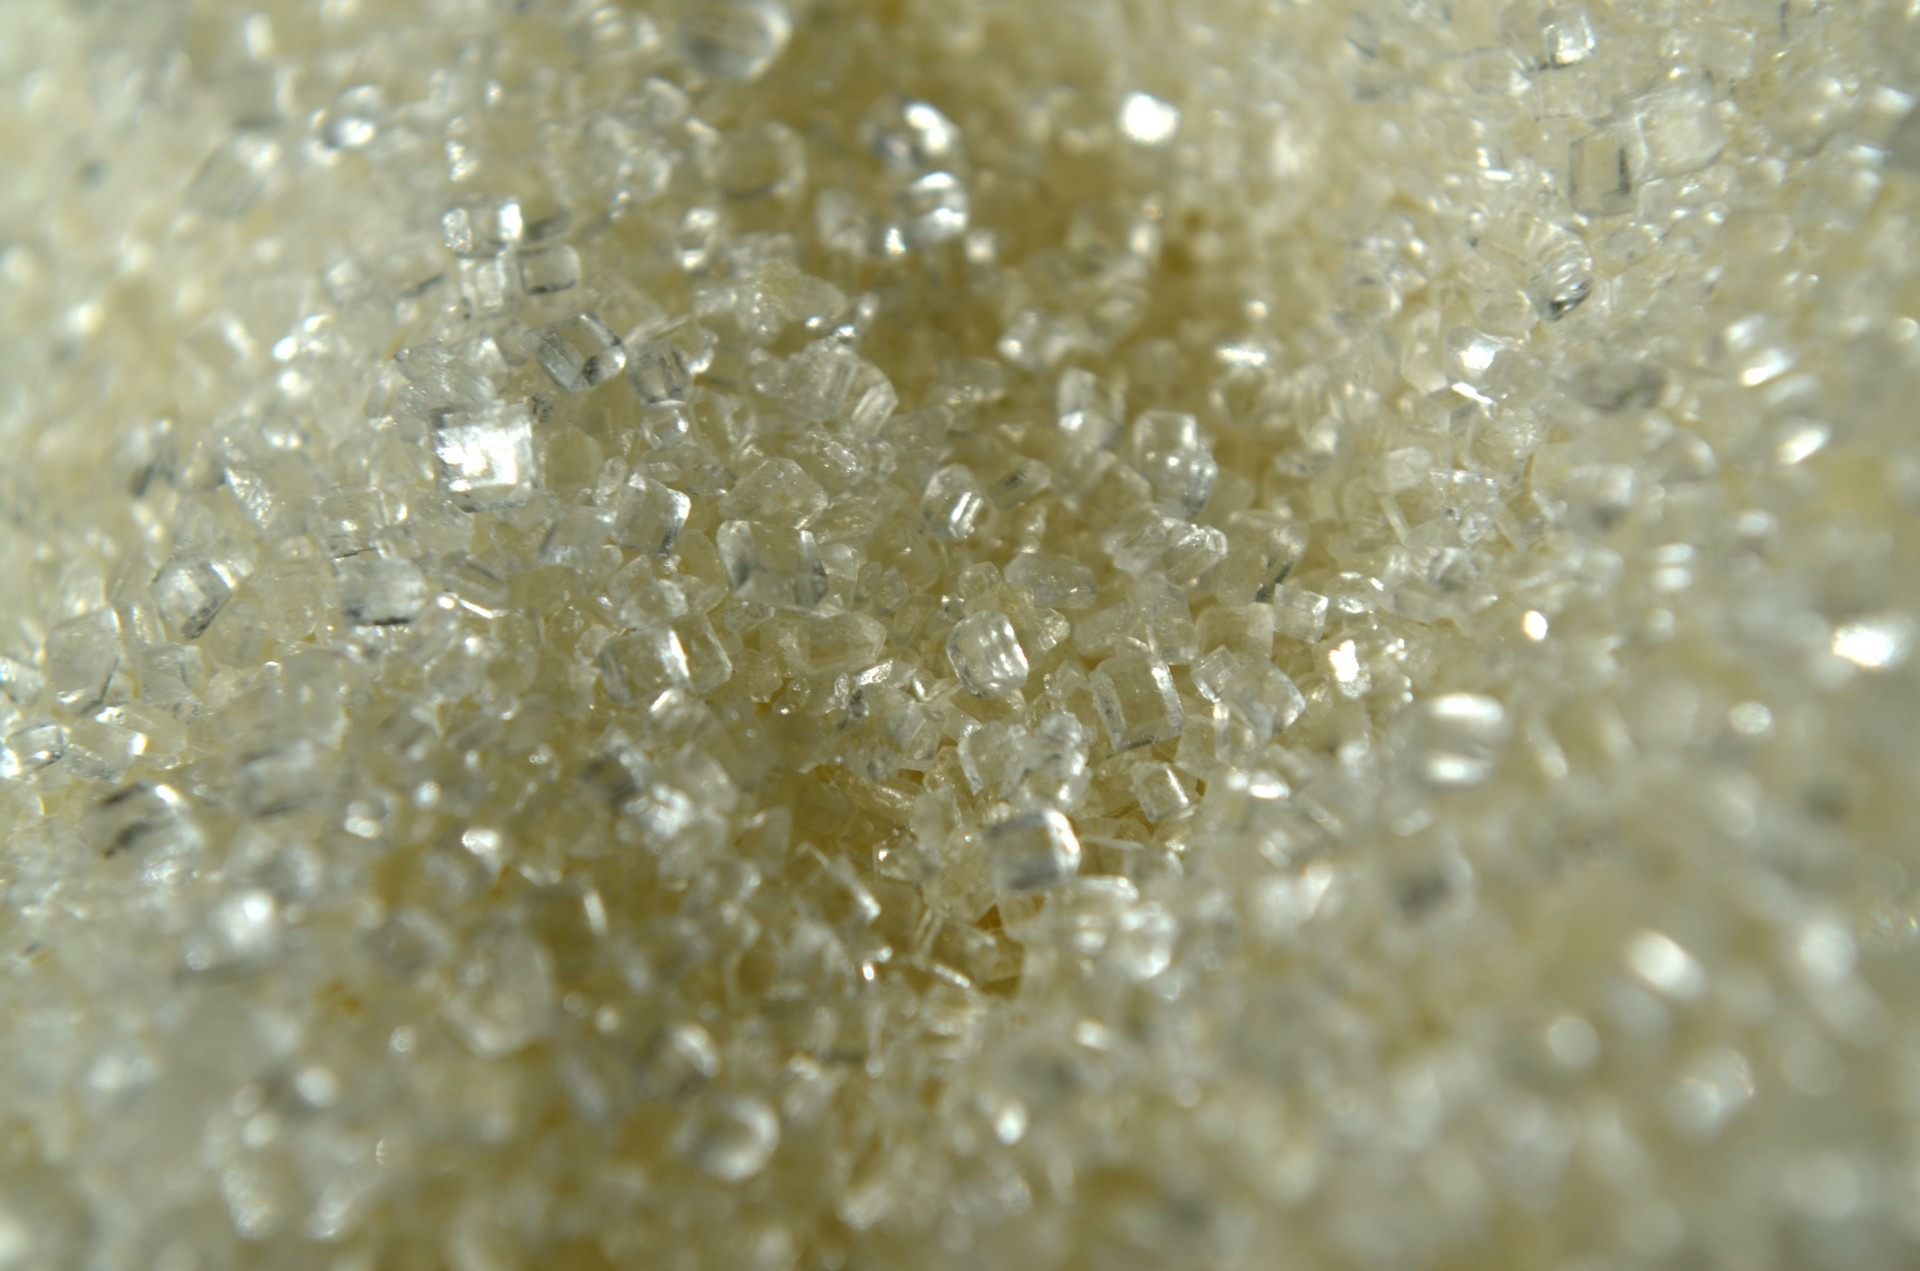
water, grain, sweet, texture, food, yellow, close up, sugar, freezing, macro photography, crystals, granule, liquid bubble